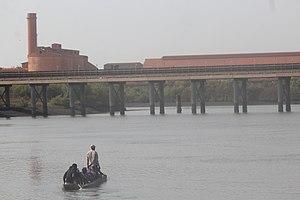
Tapis de GAC et une vue de l'usine de CBG Kamsar This is an image with the theme ""Africa on the Move or Transport"" from: Guinea"